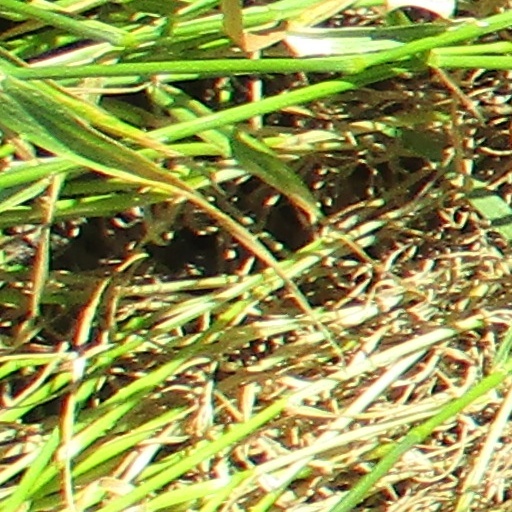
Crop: wheat